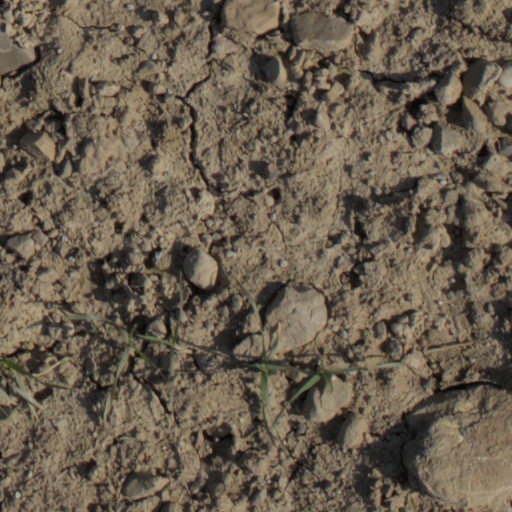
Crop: wheat